Royal Denbigh Rifles

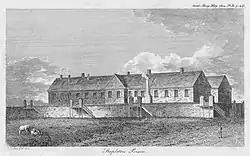
Stapleton Prison in 1814.

In 1796, in a fresh attempt to have as many men as possible under arms for home defence in order to release regulars, the Government created the Supplementary Militia, a compulsory levy of men to be trained in their spare time, and to be incorporated into the Regular Militia as required. Denbighshire's additional quota was fixed at 420 men, and a team from the embodied regiment went to Wrexham to train the supplementaries before they marched to join the regiment.